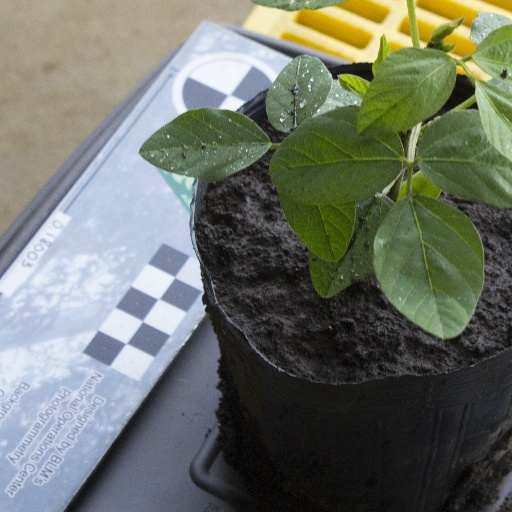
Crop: soybean